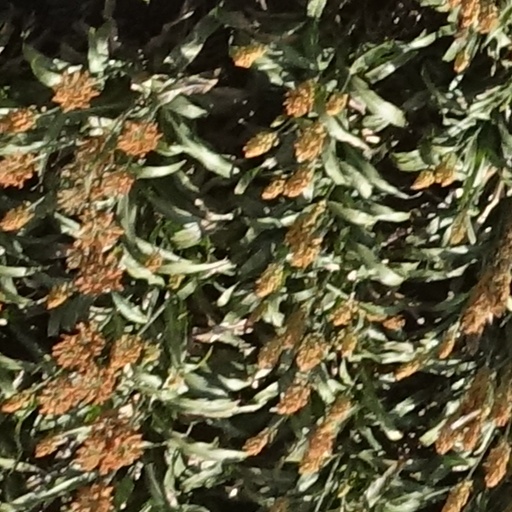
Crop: sorghum